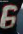
Number: 6